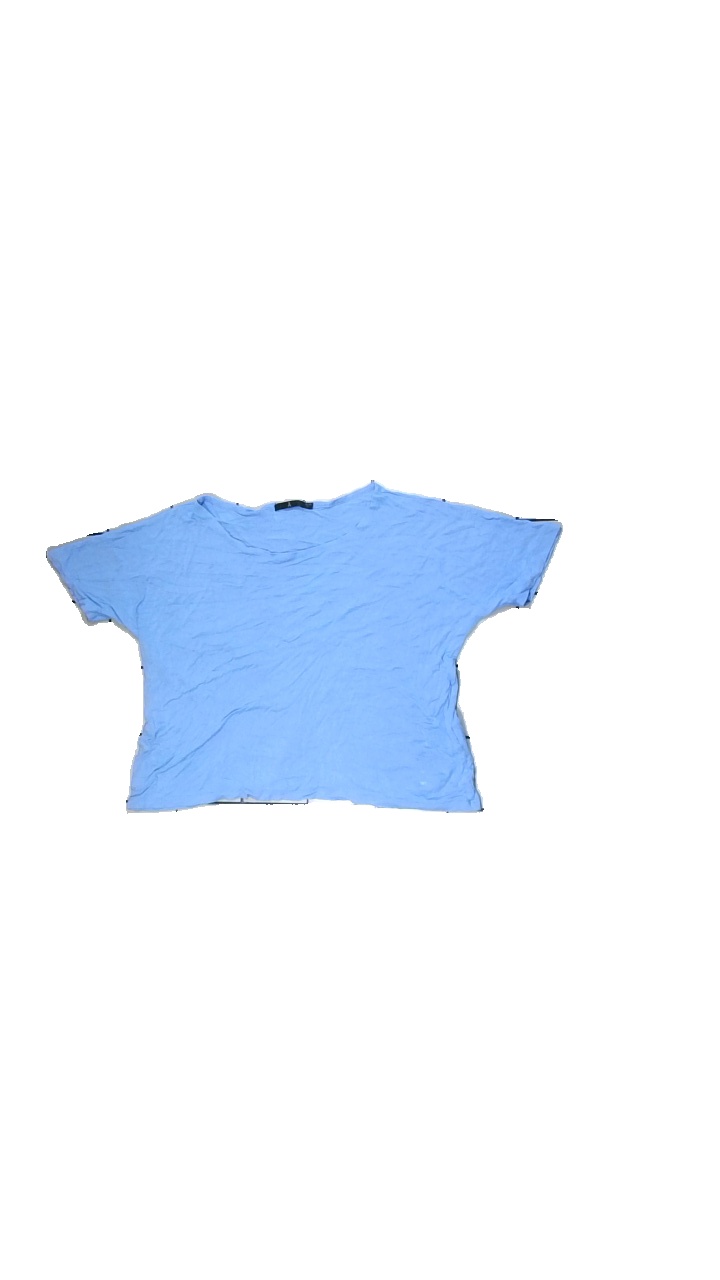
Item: T-shirt (Ladies)
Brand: Åhléns
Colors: Blue
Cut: Regular, C-collar
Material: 100% viscose
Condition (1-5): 3
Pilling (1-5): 4
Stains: Minor
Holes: Minor
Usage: Recycle
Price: <50